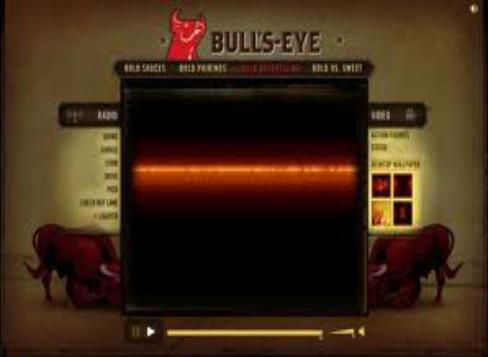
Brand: Bulls-Eye Barbecue
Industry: Food